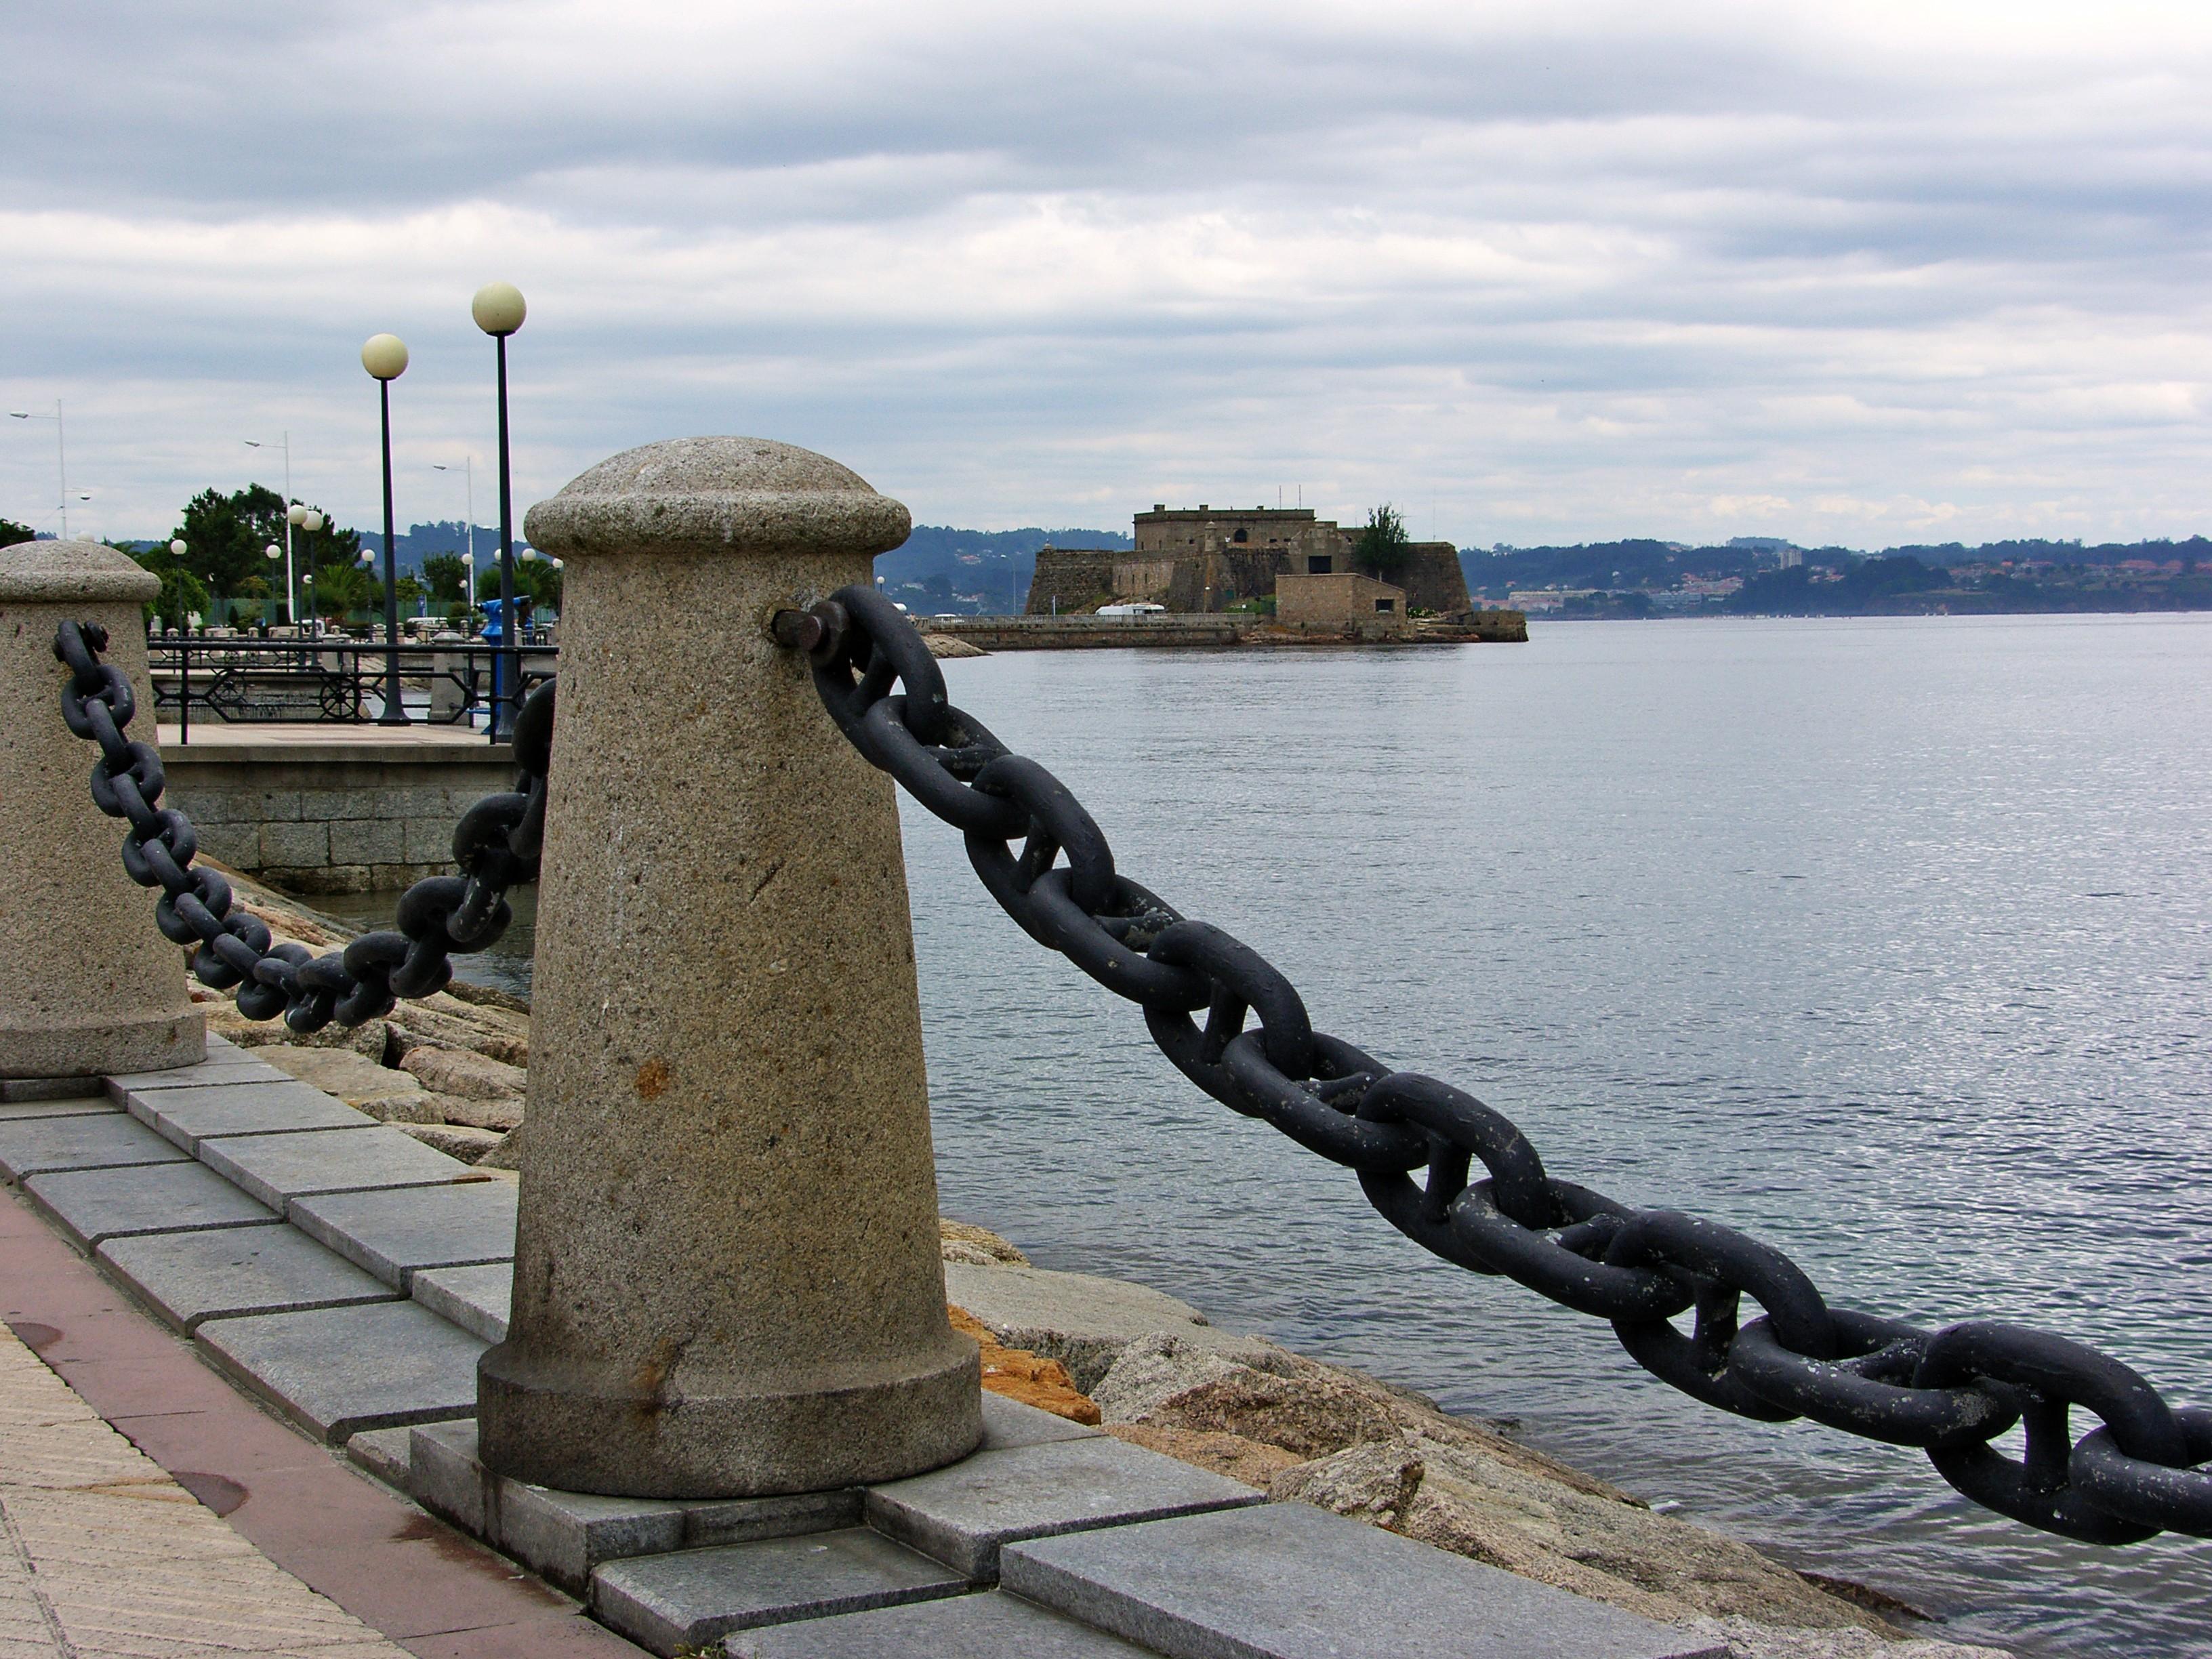
sea, coast, water, rock, landmark, sculpture, spain, espaa, galicia, breakwater, ggl1, galiza